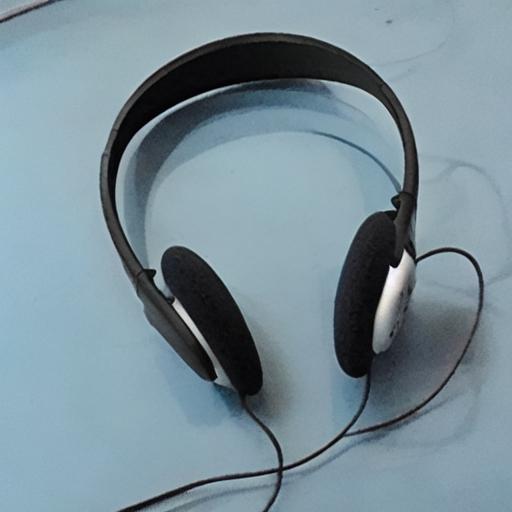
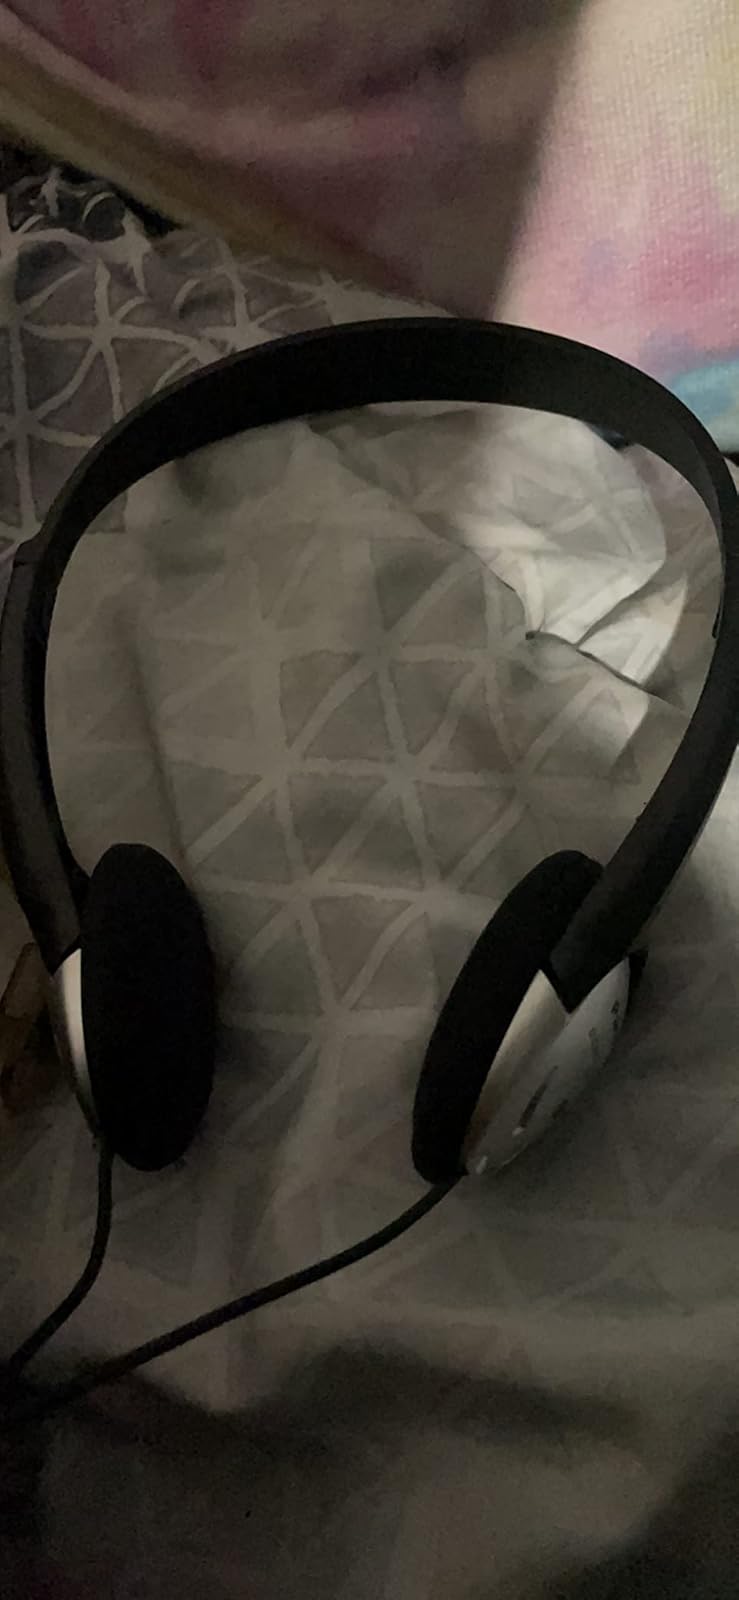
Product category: headphones
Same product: no